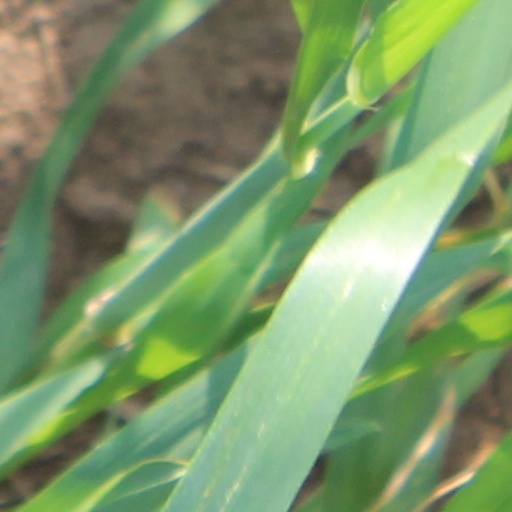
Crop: wheat